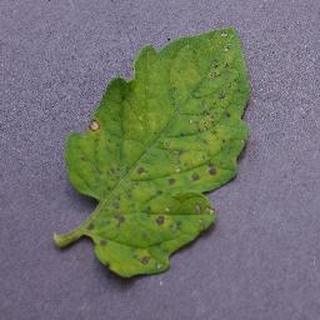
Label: tomato_septoria_leaf_spot